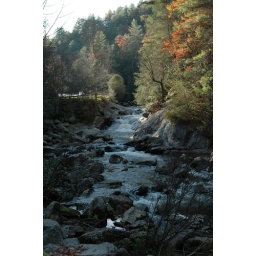
Off the side of a mountain road in the Appalachians.